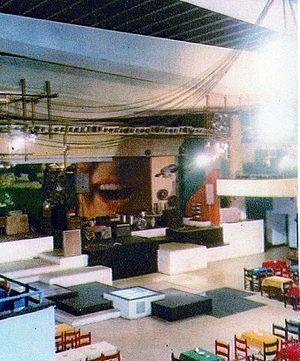
Piper Club est une discothèque historique située via Tagliamento à Rome, symbole de la musique beat et Yéyé en Italie.